Newbrough Hall

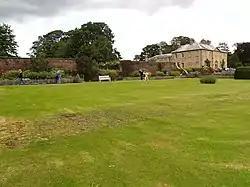
Newbrough Hall and Garden

Newbrough Hall is an early 19th-century country house at Newbrough, about west of Hexham, Northumberland, England. It is a Grade II* listed building.